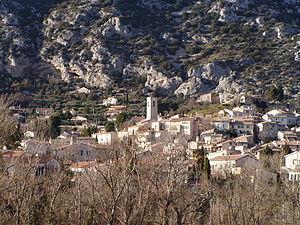
Village de Volx